Anders Vassbotn

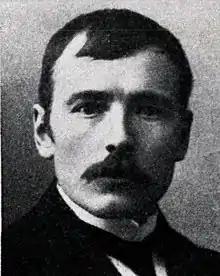
Anders Vassbotn (1868–1944), Norwegian farmer, poet and politician (Liberal party)

Anders Rasmusson Vassbotn (16 May 1868 – 30 August 1944) was a Norwegian farmer, writer and politician for the Liberal Party. He was the mayor of Volda Municipality from 1911 to 1913. He sat in the Parliament of Norway from 1913 to 1930, and was a member of the Norwegian Nobel Committee from 1939.